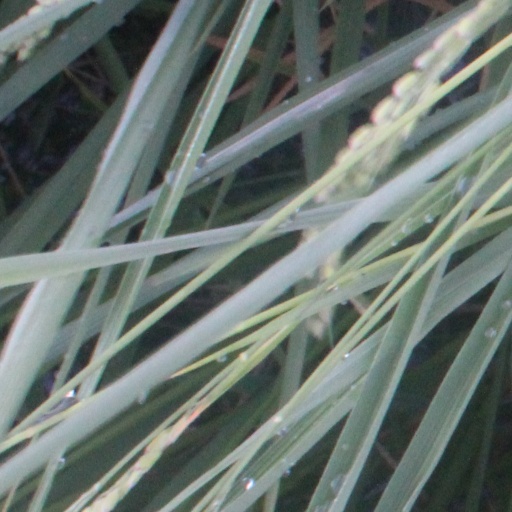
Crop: rice